Queen Anne style architecture in the United States

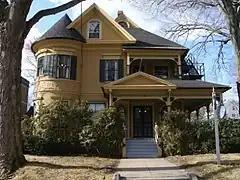
James Alldis House in Torrington, Connecticut, built in 1895

Queen Anne style architecture was one of a number of popular Victorian architectural styles that emerged in the United States during the period from roughly 1880 to 1910. It is sometimes grouped as New World Queen Anne Revival architecture. Popular there during this time, it followed the Second Empire and Stick styles and preceded the Richardsonian Romanesque and Shingle styles. Sub-movements of Queen Anne include the Eastlake movement.